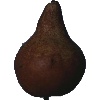
Label: Pear Kaiser 1